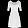
Label: Dress